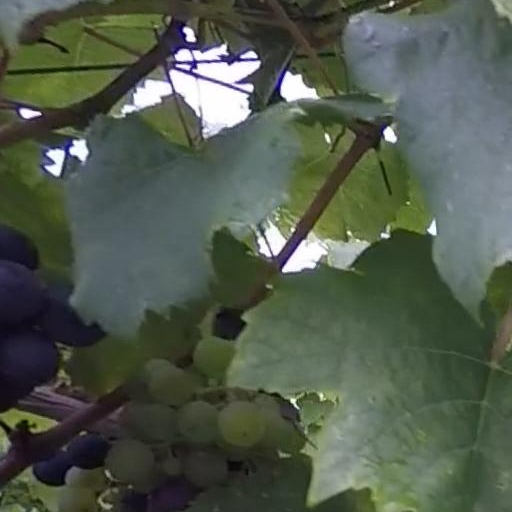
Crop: grape